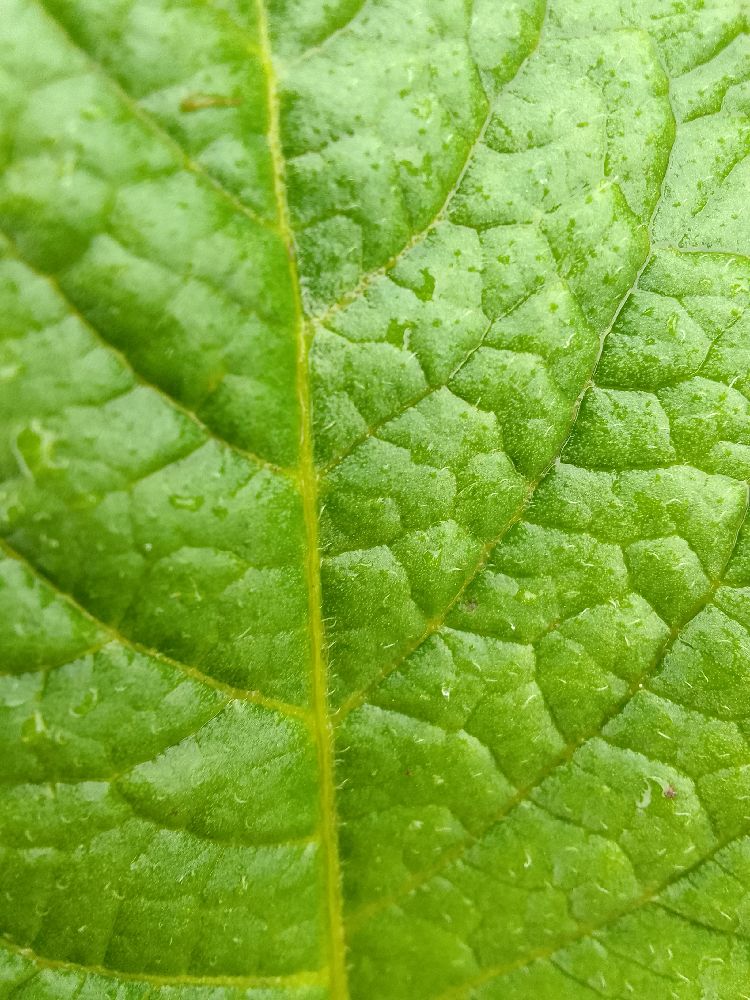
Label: Healthy